Fort Lee lane closure scandal

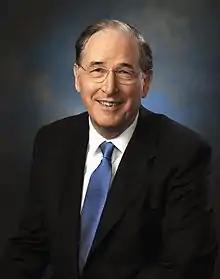
Senator Jay Rockefeller

The United States Senate Committee on Commerce, Science and Transportation had opened its own inquiry into the closure. Committee chairman Jay Rockefeller (D-West Virginia) had written Samson and Vice Chairman Scott Rechler in December 2013 to demand answers about how the Port Authority handled the closure and its aftermath. According to his letter, Rockefeller, who has long been critical about shortcomings in the PA's operations, was concerned about what seemed to be evidence of "political appointees abusing their power to hamper interstate commerce and safety without public notice". It also said that based on a review of recent testimony before the New Jersey Assembly Transportation Committee, it appeared that there was no traffic study underway. Rockefeller also asked the United States Department of Transportation to conduct its own review of the incident.